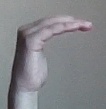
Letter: haa